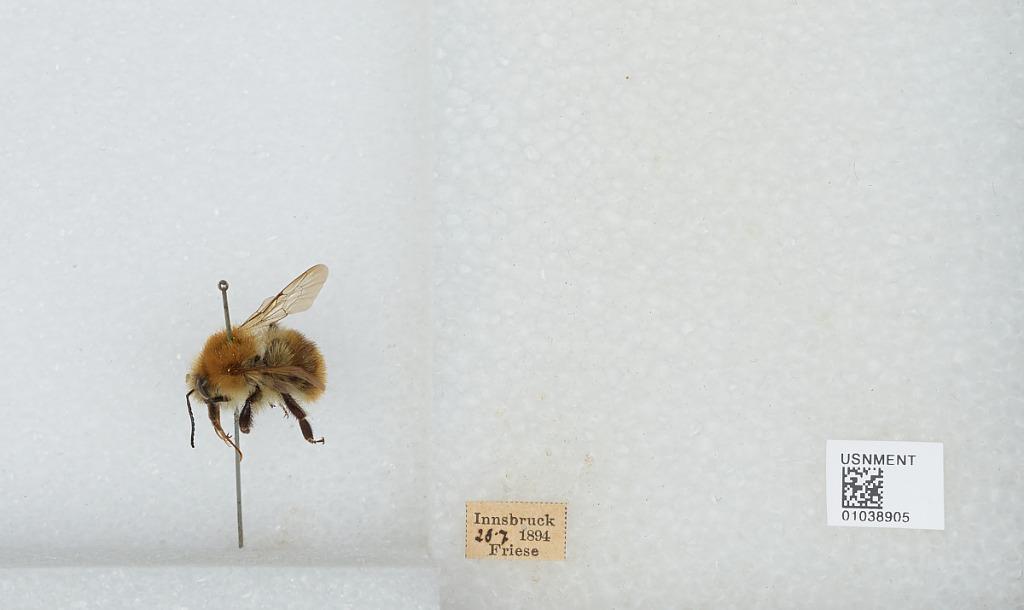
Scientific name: Bombus (Thoracobombus) pascuorum (Scopoli)
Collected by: Friese
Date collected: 1894-7-28
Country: Austria
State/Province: Tyrol
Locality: Innsbruck
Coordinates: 47.27, 11.38